Vehicle registration plates of Vietnam

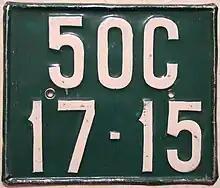
Vietnamese plate example (1975–1995)

In French Indochina, license plates were white-on-black on XXX1111 type, XXX is location code. 1111 can be anything (serial numbers).